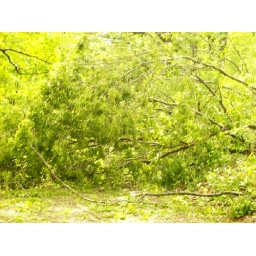
Submitted by Cherie Green. Neighbors and family worked together to clear downed trees to make road passable that evening.